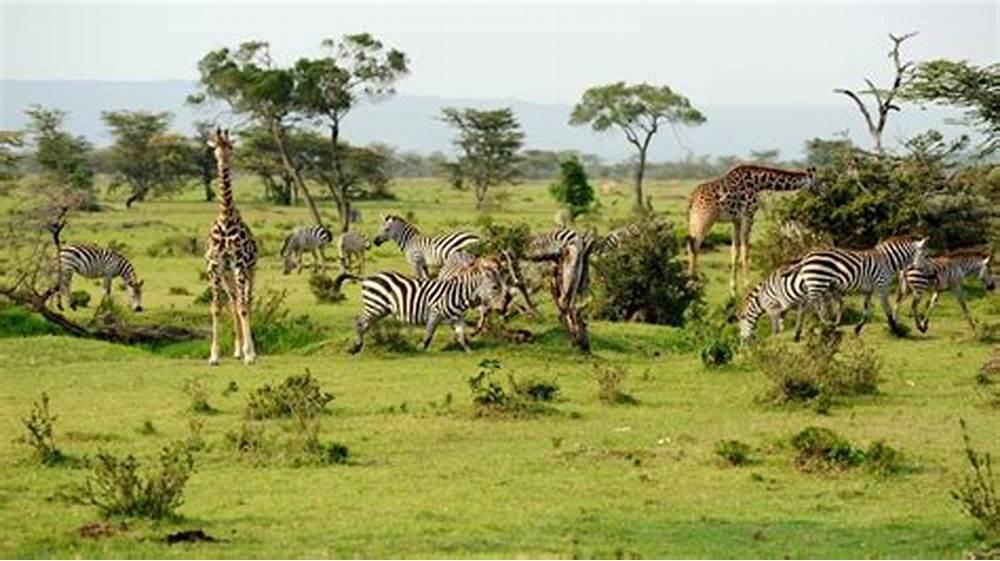
Mazao ya mahindi madogo yamechipuka shambani yakikua hatua kwa hatua yanatunzwa kwa uangalifu, Ili kuzalisha mbegu bora kwa ajili ya kupandwa tena.